The Thief and the Cobbler

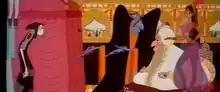
From left to right: Tack the Cobbler, Zigzag the Grand Vizier, King Nod, and Princess Yum-Yum. The character designs are a combination of UPA and Disney styles, and the overall style and flat perspective are inspired by Persian miniature paintings.

The One-Eyes, a race of warlike, cycloptic monsters, led by their leader, Mighty One-Eye, plan to destroy the city and have already slaughtered much of its frontier guard, all except for one mortally wounded soldier who escapes to warn the city; King Nod has a vision of them the next morning. While Zigzag tries to convince Nod of the kingdom's security, the Thief steals the balls after several attempts, only to lose them to Zigzag's minions. Tack escapes from his cell using his cobbling tools during the ensuing panic. King Nod notices the balls' disappearance when the soldier warns them of the invading One-Eyes. Zigzag attempts to use the stolen balls to negotiate Yum-Yum's hand in marriage in exchange for returning the balls, but when King Nod dismisses him, Zigzag defects to the One-Eyes and gives them the balls instead.